MV Empire Cross

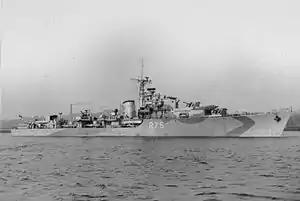

A depth charge dropped by "Virago" was suspected of having caused the explosion. An inquest was held, at which the page in "Virago"s logbook for that day was found to be missing. However, the Admiralty dismissed the idea that a depth charge could have caused the explosion.